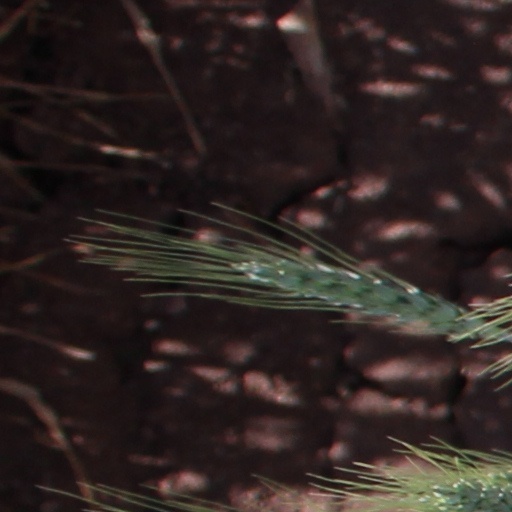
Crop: wheat